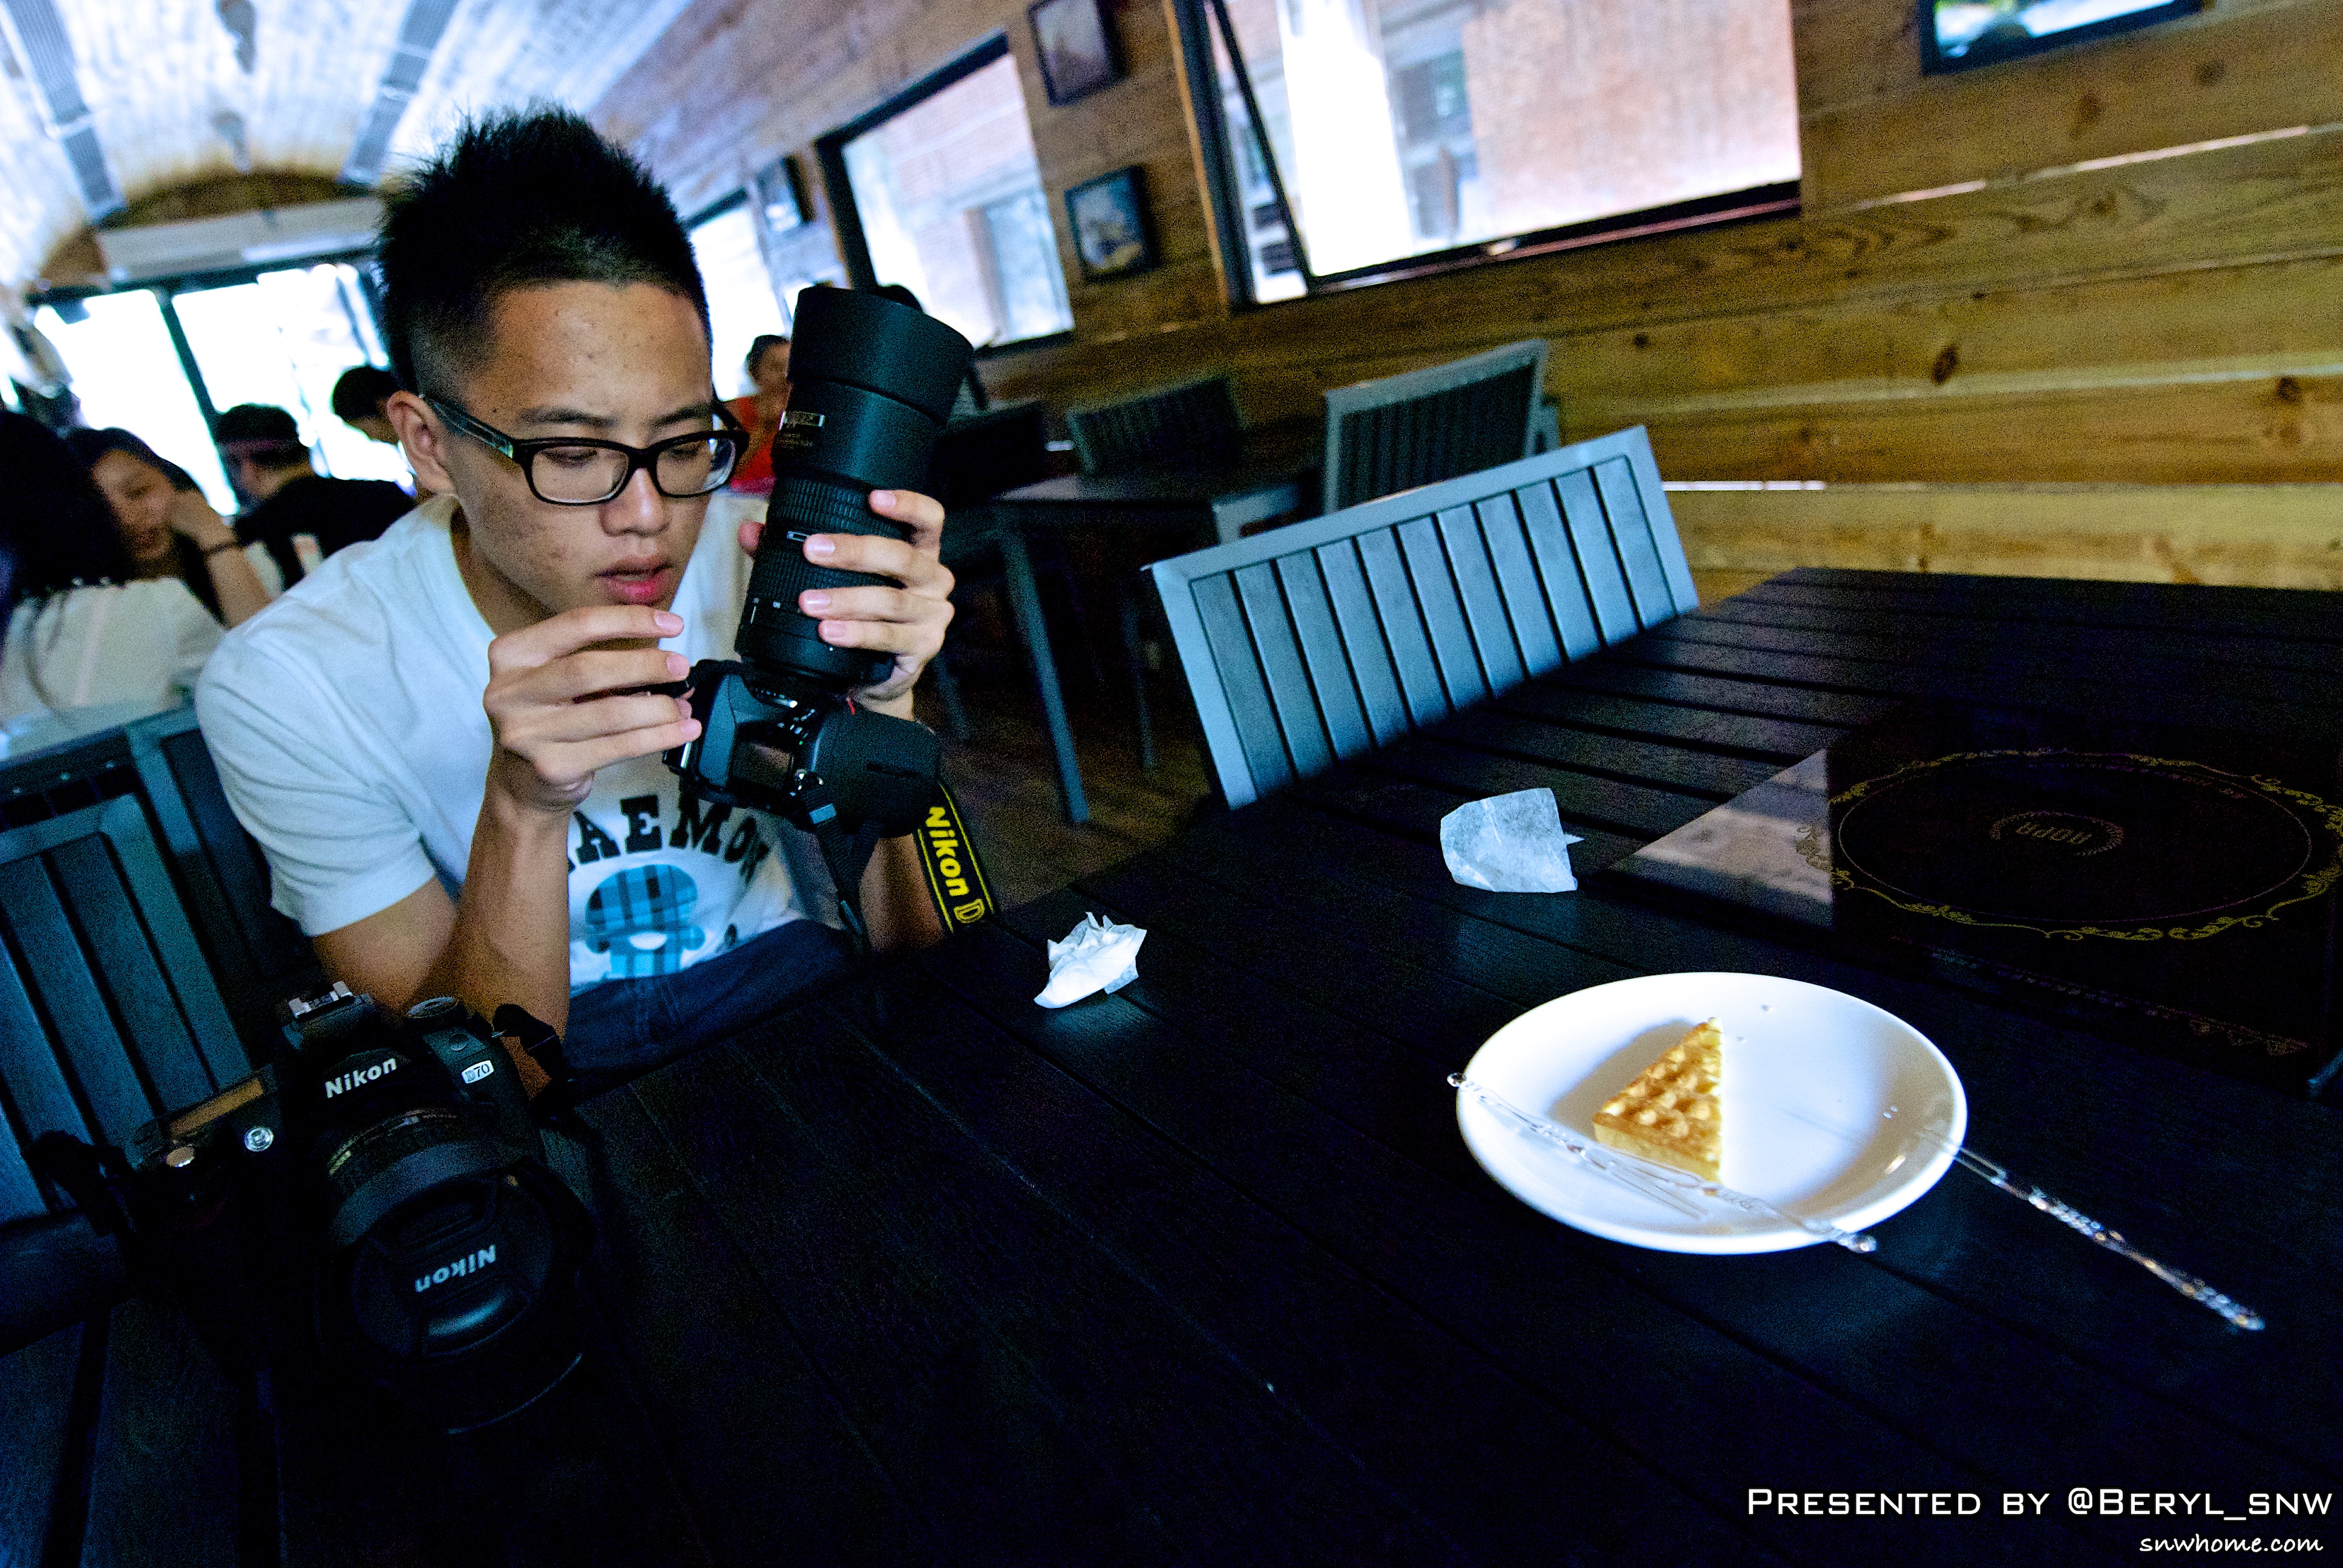
creative, sky, girl, boy, model, student, outdoors, girls, glasses, boys, university, canton, china, guangzhou, electronic device